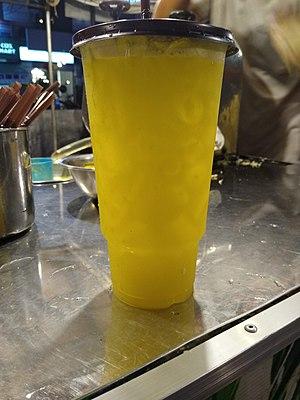
La cuisine cambodgienne et par extension la cuisine khmère, comme la culture de ce peuple, se trouve au carrefour de deux influences, à savoir le monde indien et la civilisation chinoise. Elle a su néanmoins développer un caractère spécifique grâce à la maîtrise de son environnement. De par sa diaspora, sa saveur unique commence à être connue dans le monde. Il ne faut pas oublier que ce pays fut autrefois le seul empire de la région, qui a influencé et imprégné l'ensemble de l'Asie du Sud-Est péninsulaire et insulaire tant sur le plan culturel, culinaire, architectural et religieux comme la Thaïlande, le Laos, le Myanmar, l'Indonésie et la Malaisie.